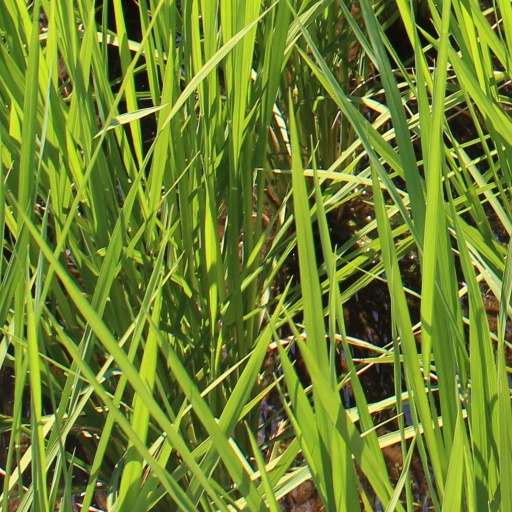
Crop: rice